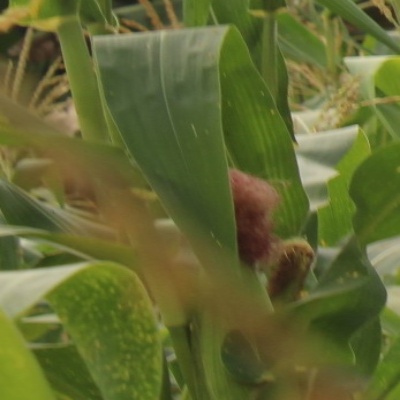
Crop: Maize
Condition: streak virus